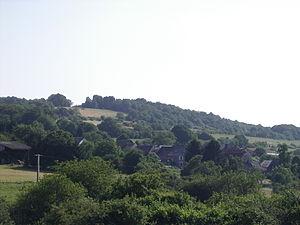
Panorama de Charnois, commune française, située dans le département des Ardennes et la région Champagne-Ardenne
Charnois est une commune française située dans le département des Ardennes, en région Grand Est.